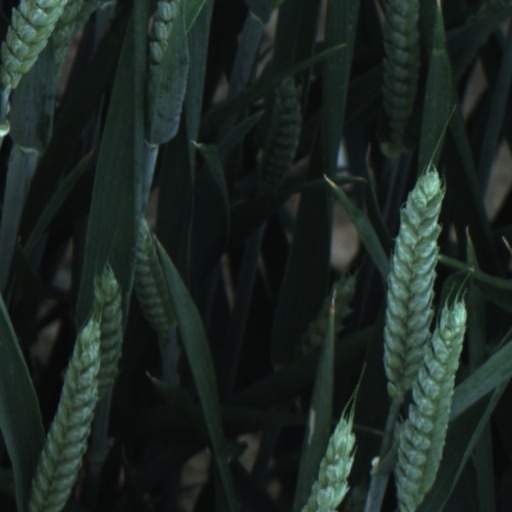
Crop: wheat